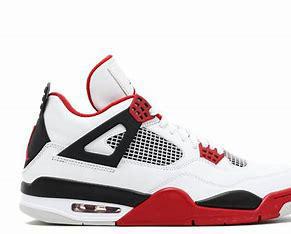
Brand: Jordan
Model: 4 Retro